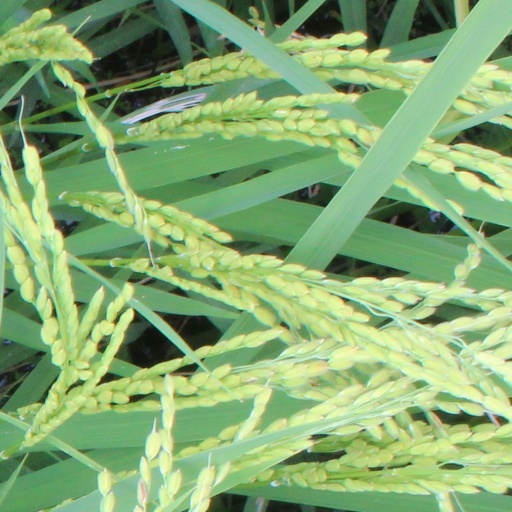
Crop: rice